Mimetes pauciflorus

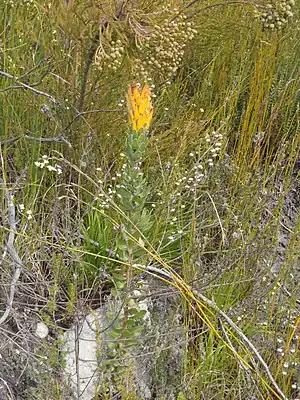
"M. pauciflorus" in a vegetation with "Brunia lanuginosa"

The three-flowered pagoda was described by Robert Brown in a paper called "On the natural order of plants called Proteaceae", and called it "Mimetes pauciflorus" in 1810. He had based it on a specimen that had been collected by William Roxburgh in "Africa Australis". Following Linnaeus in his preference to have larger genera, Jean Louis Marie Poiret reassigned the species, creating "Protea pauciflora". Based on another specimen, from Montagu Pass, Michel Gandoger and Hans Schinz in 1913 described "M. rehmanni", honoring its collector, the Polish explorer and botanist Anton Rehmann. John Patrick Rourke in 1984 regarded both types as belonging to the same species.